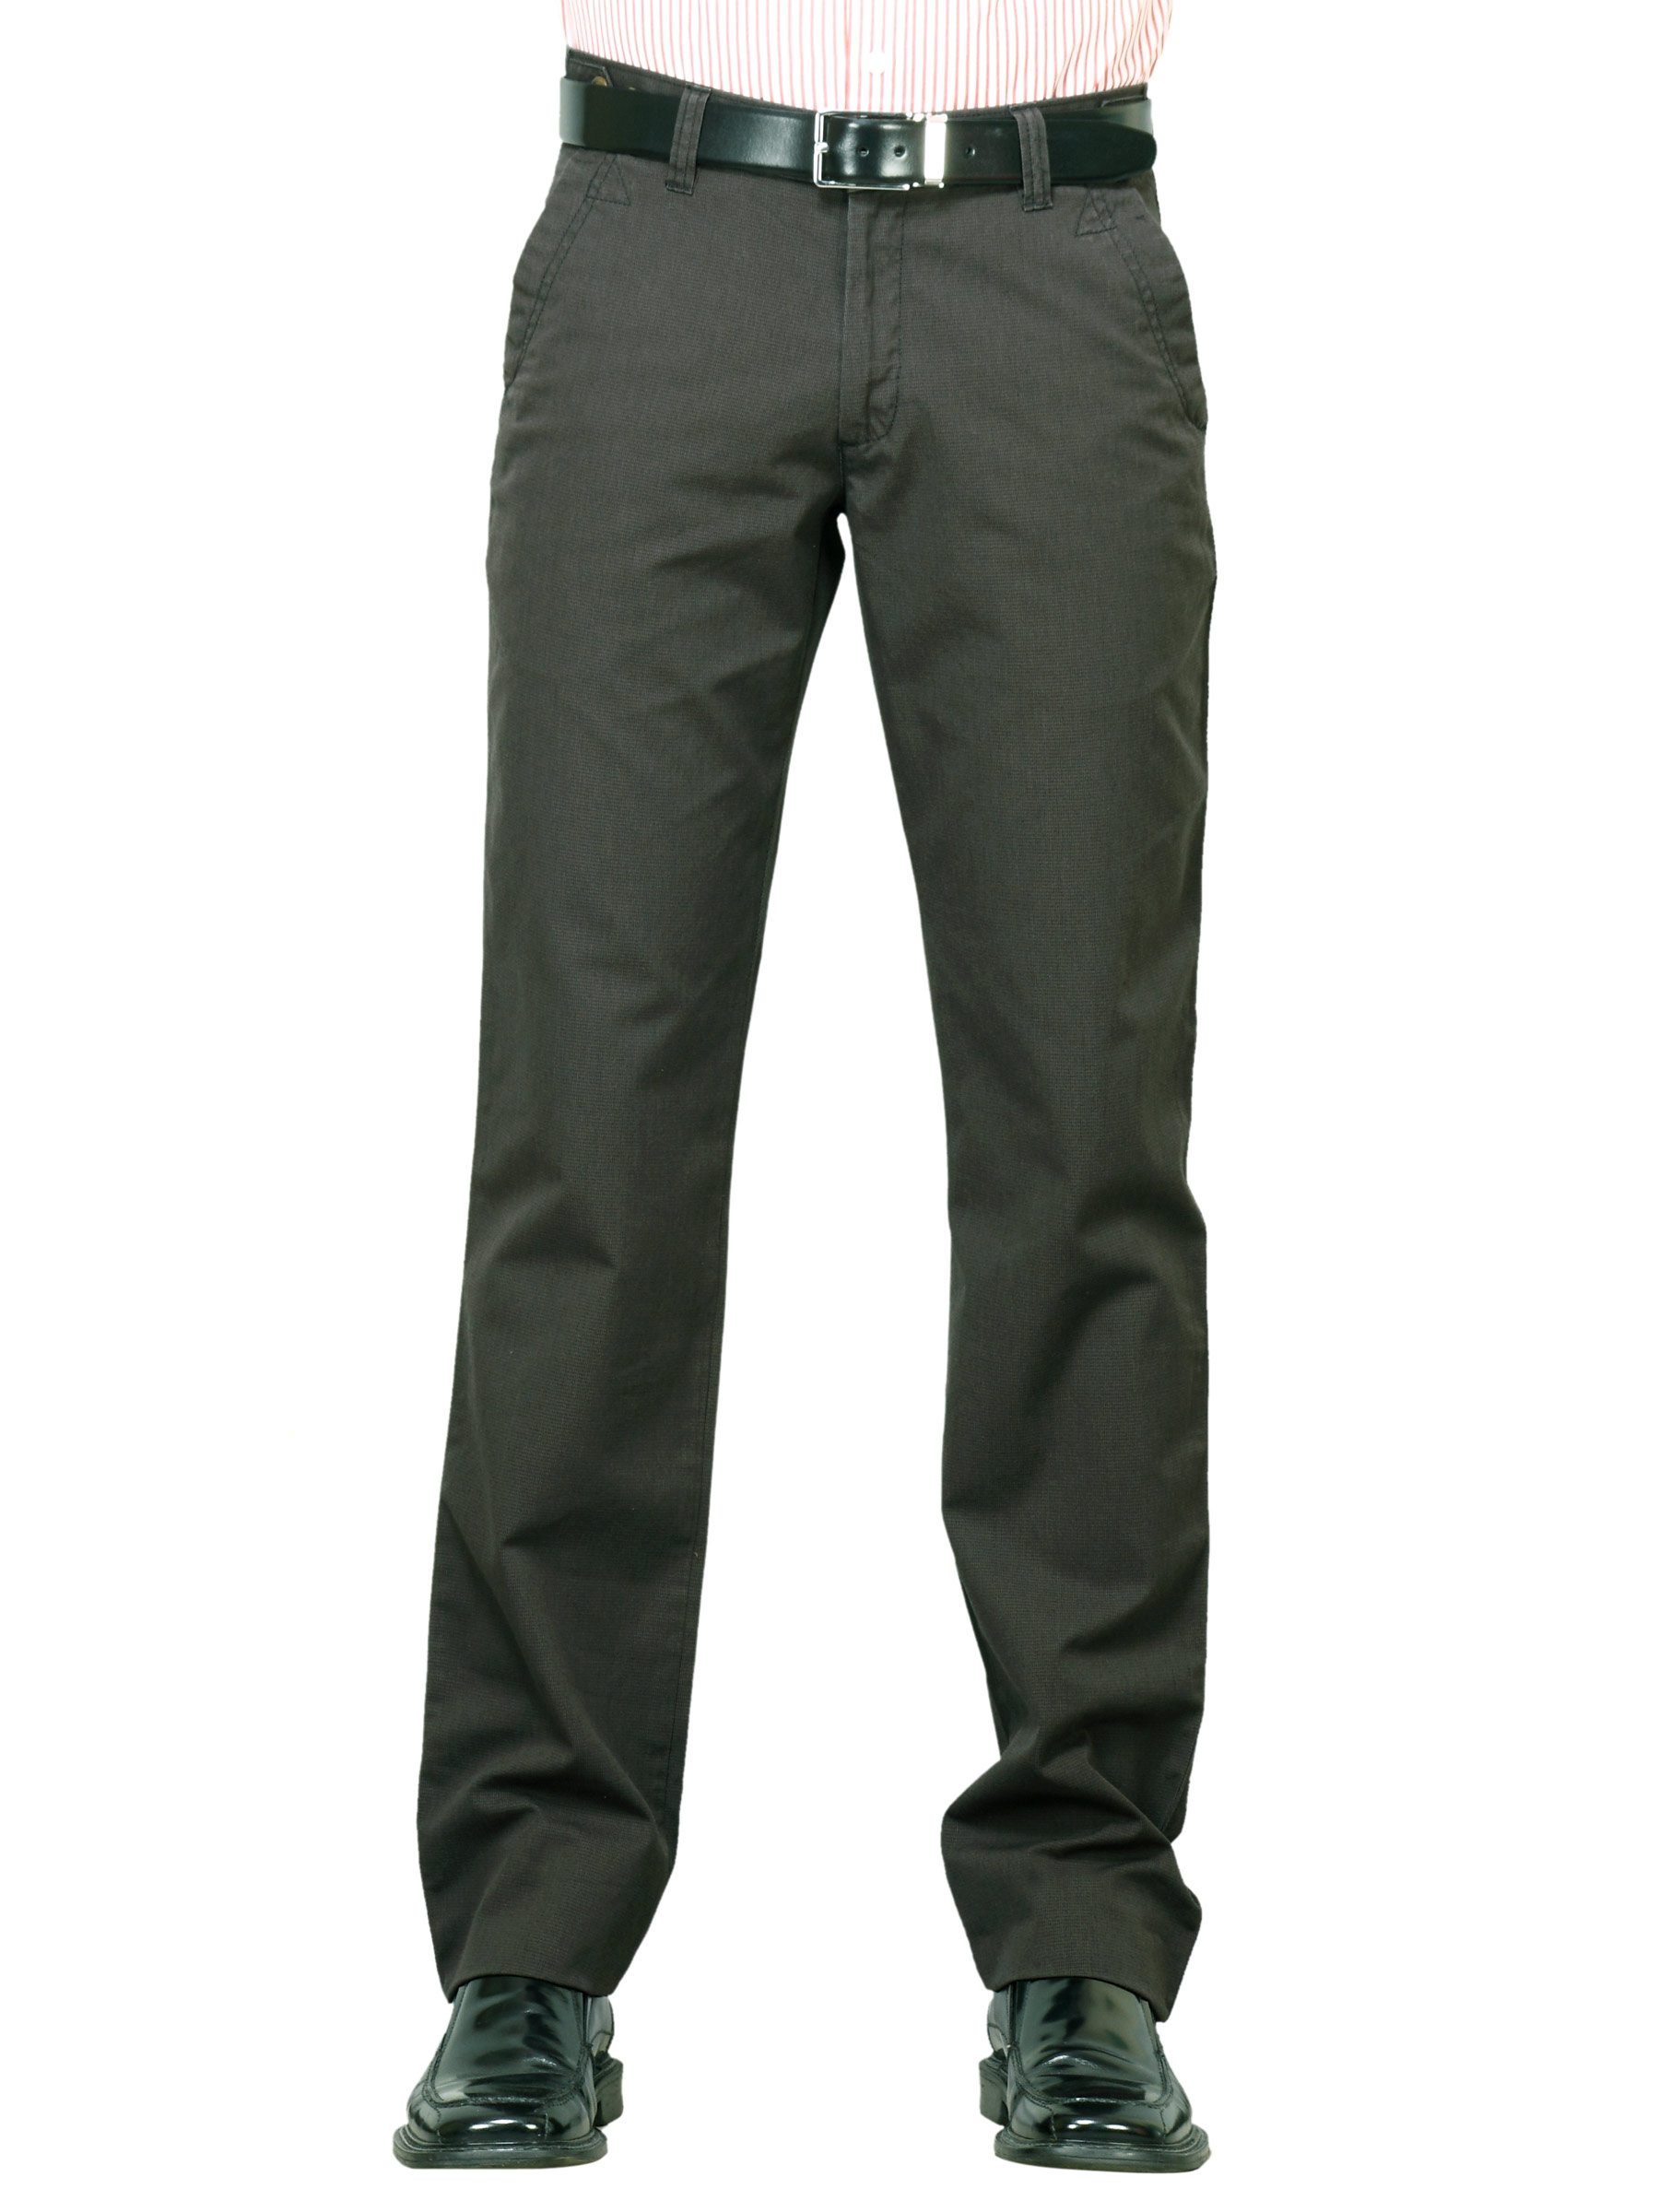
Scullers Men Scul Brown Trousers
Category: Apparel / Bottomwear / Trousers
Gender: Men
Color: Brown
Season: Summer 2011
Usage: Formal